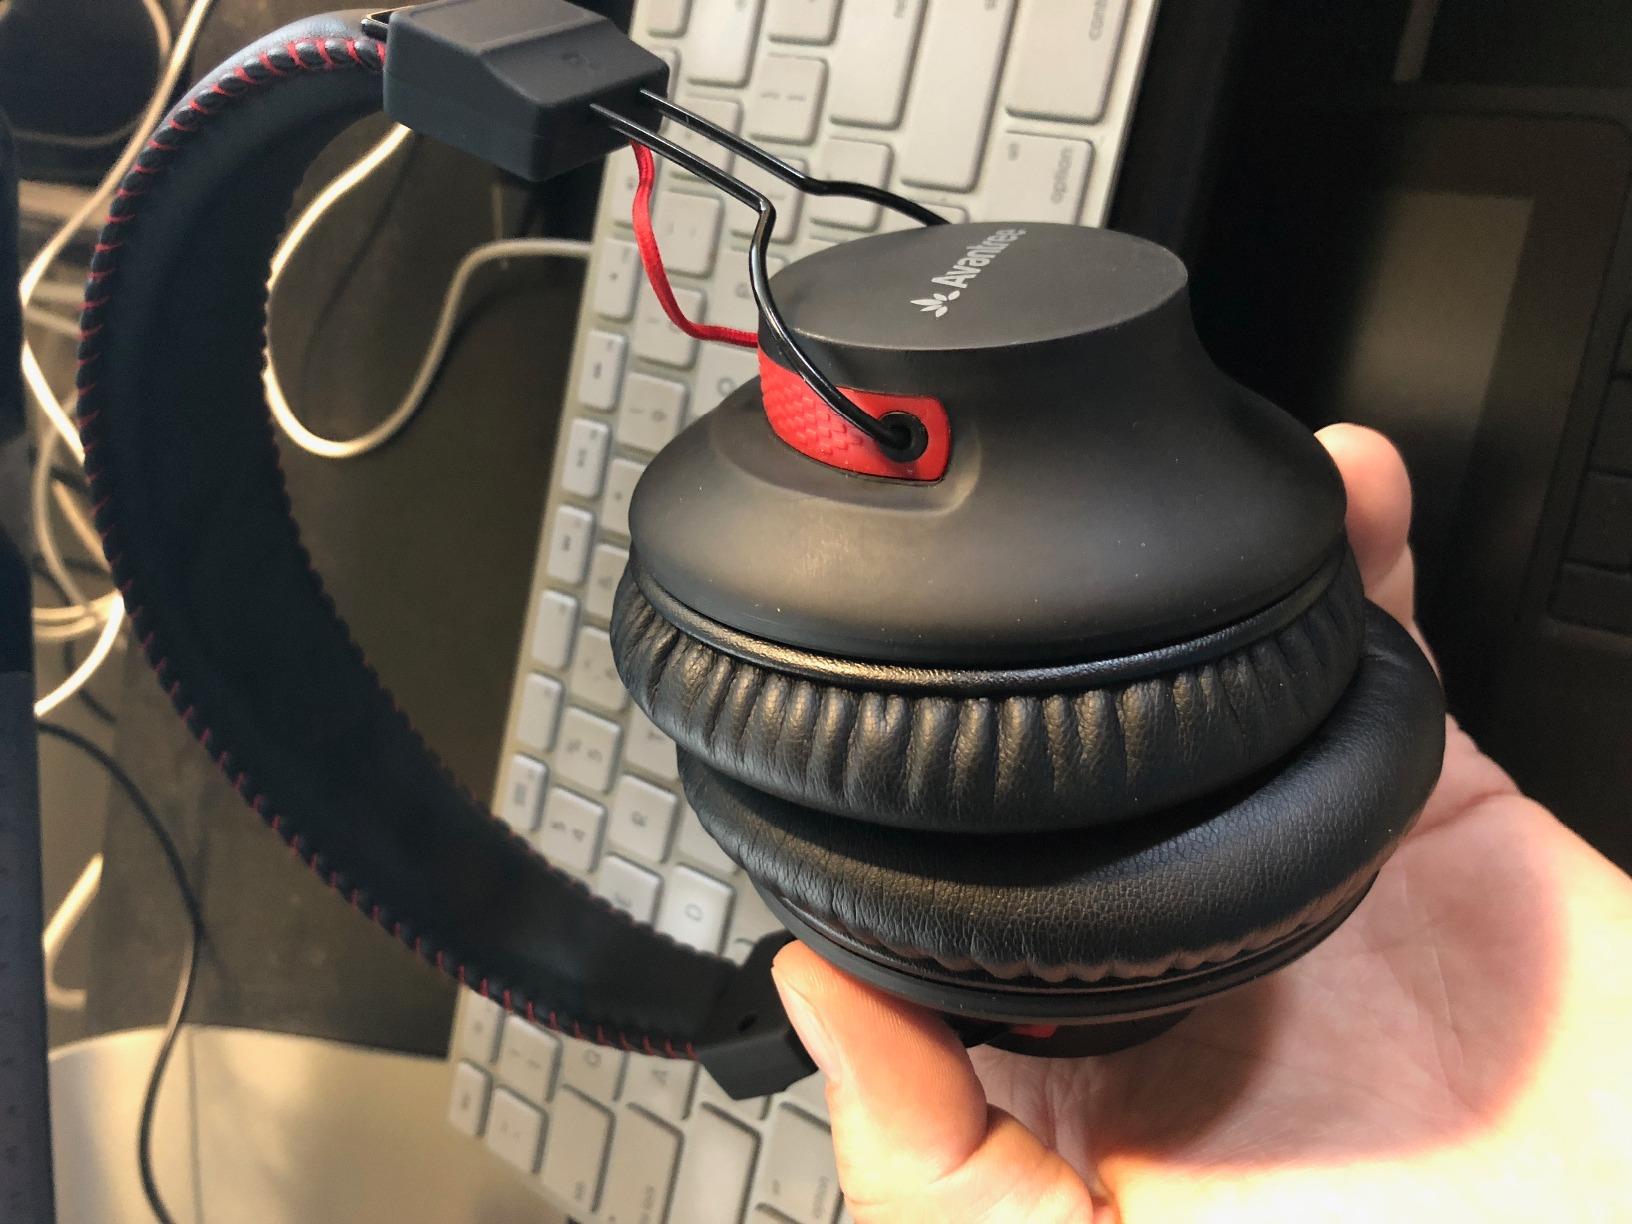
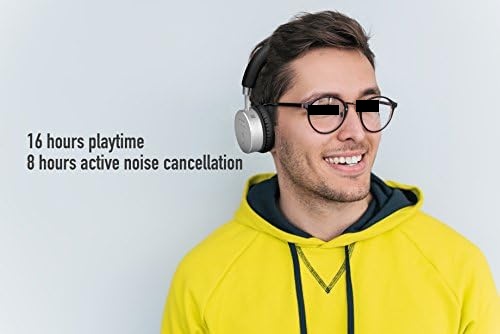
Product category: headphones
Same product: no